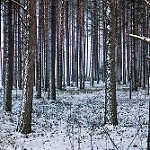
Label: forest